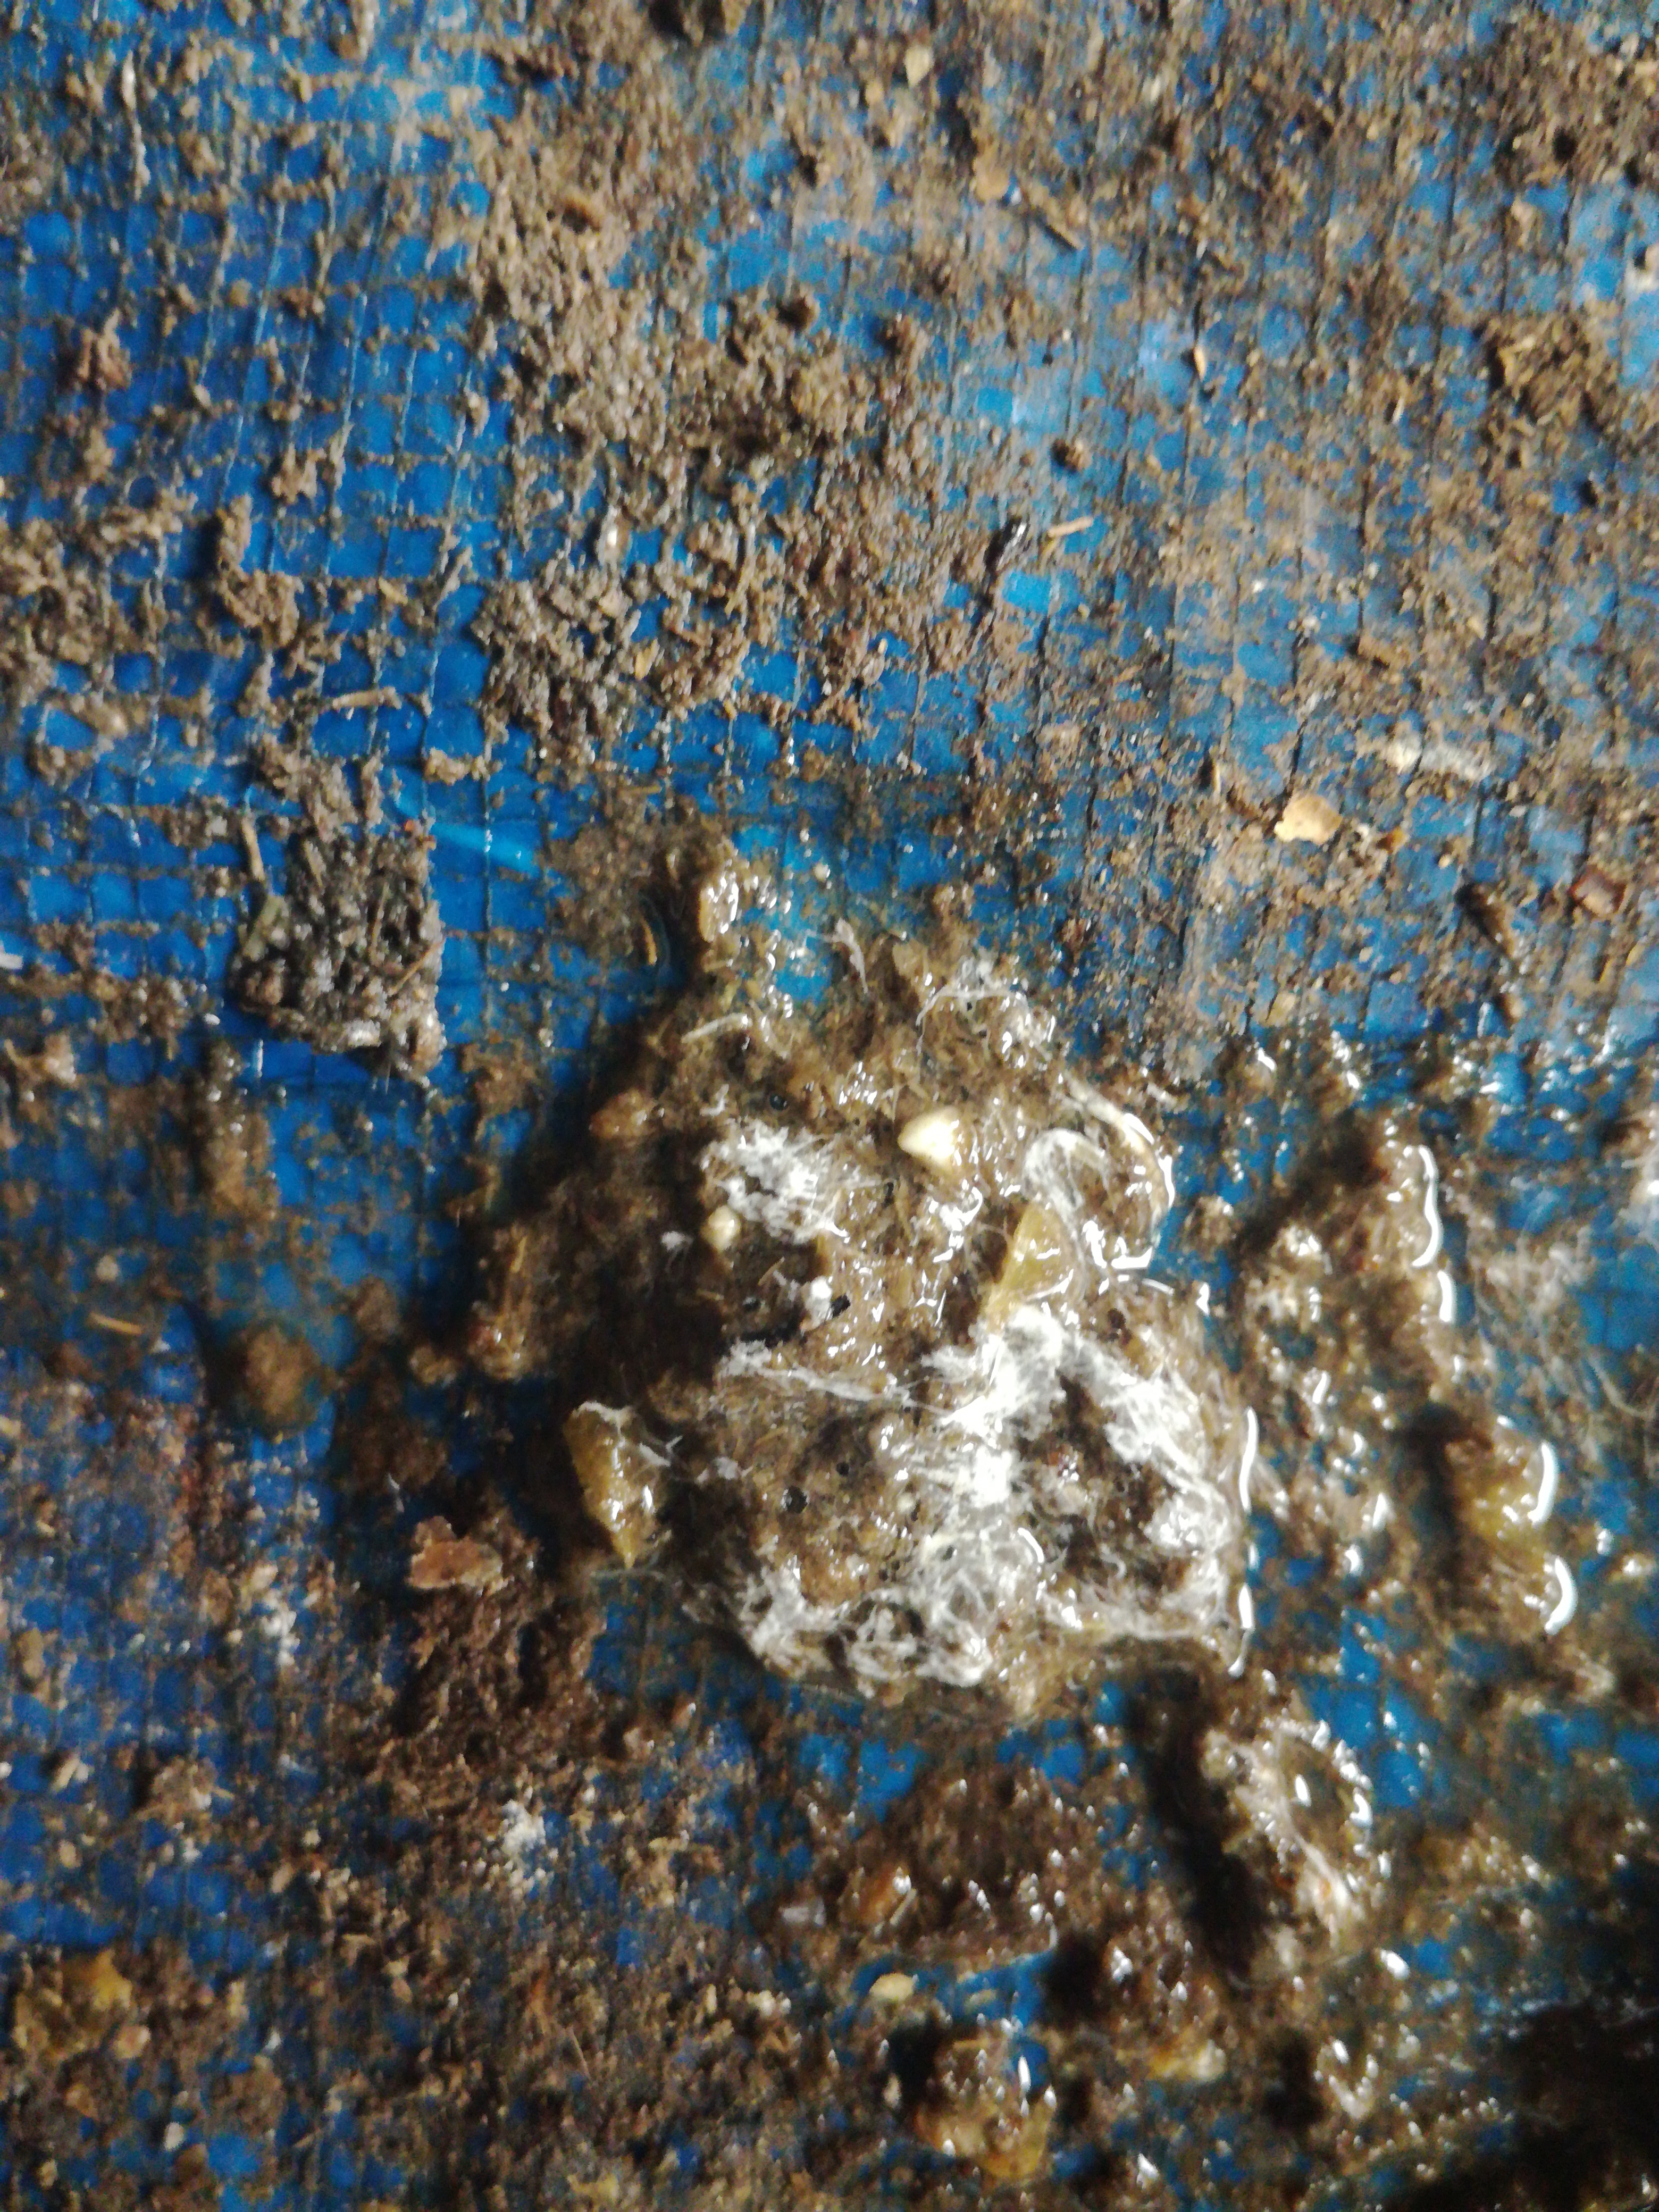
PCR-confirmed diagnosis: Salmonella